FC Cahul-2005

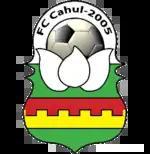

FC Cahul-2005 was a Moldovan football club based in Cahul, Moldova. The club was founded in 1980 as FC Cahul and after they changed their name and reformed in 2005, they played in the Moldovan "A" Division, the second division in Moldovan football.